Zhonghe metro station

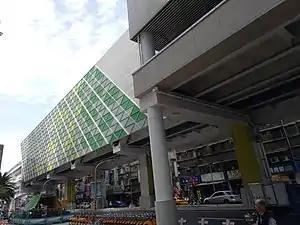
Zhonghe Station

Zhonghe station is a metro station on the Taipei Metro's Circular line when it was opened on 31 January 2020. It is located in Zhonghe District, New Taipei, Taiwan, at the intersection of Zhongshan Road and Jingping Road. It will be a transfer station with Wanda–Zhonghe–Shulin line in 2025.